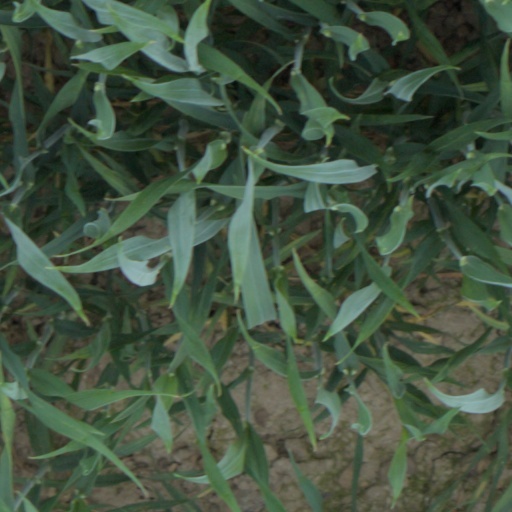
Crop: wheat